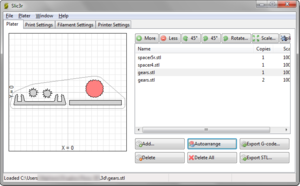
Slic3r
Slic3r er en 3D slicing engine for 3D-printere, som er fri software.